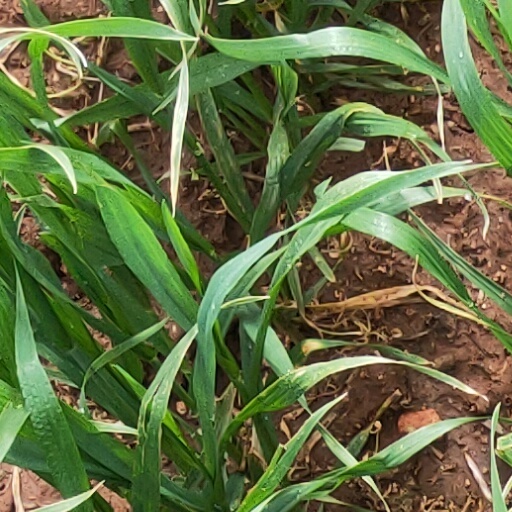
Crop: wheat